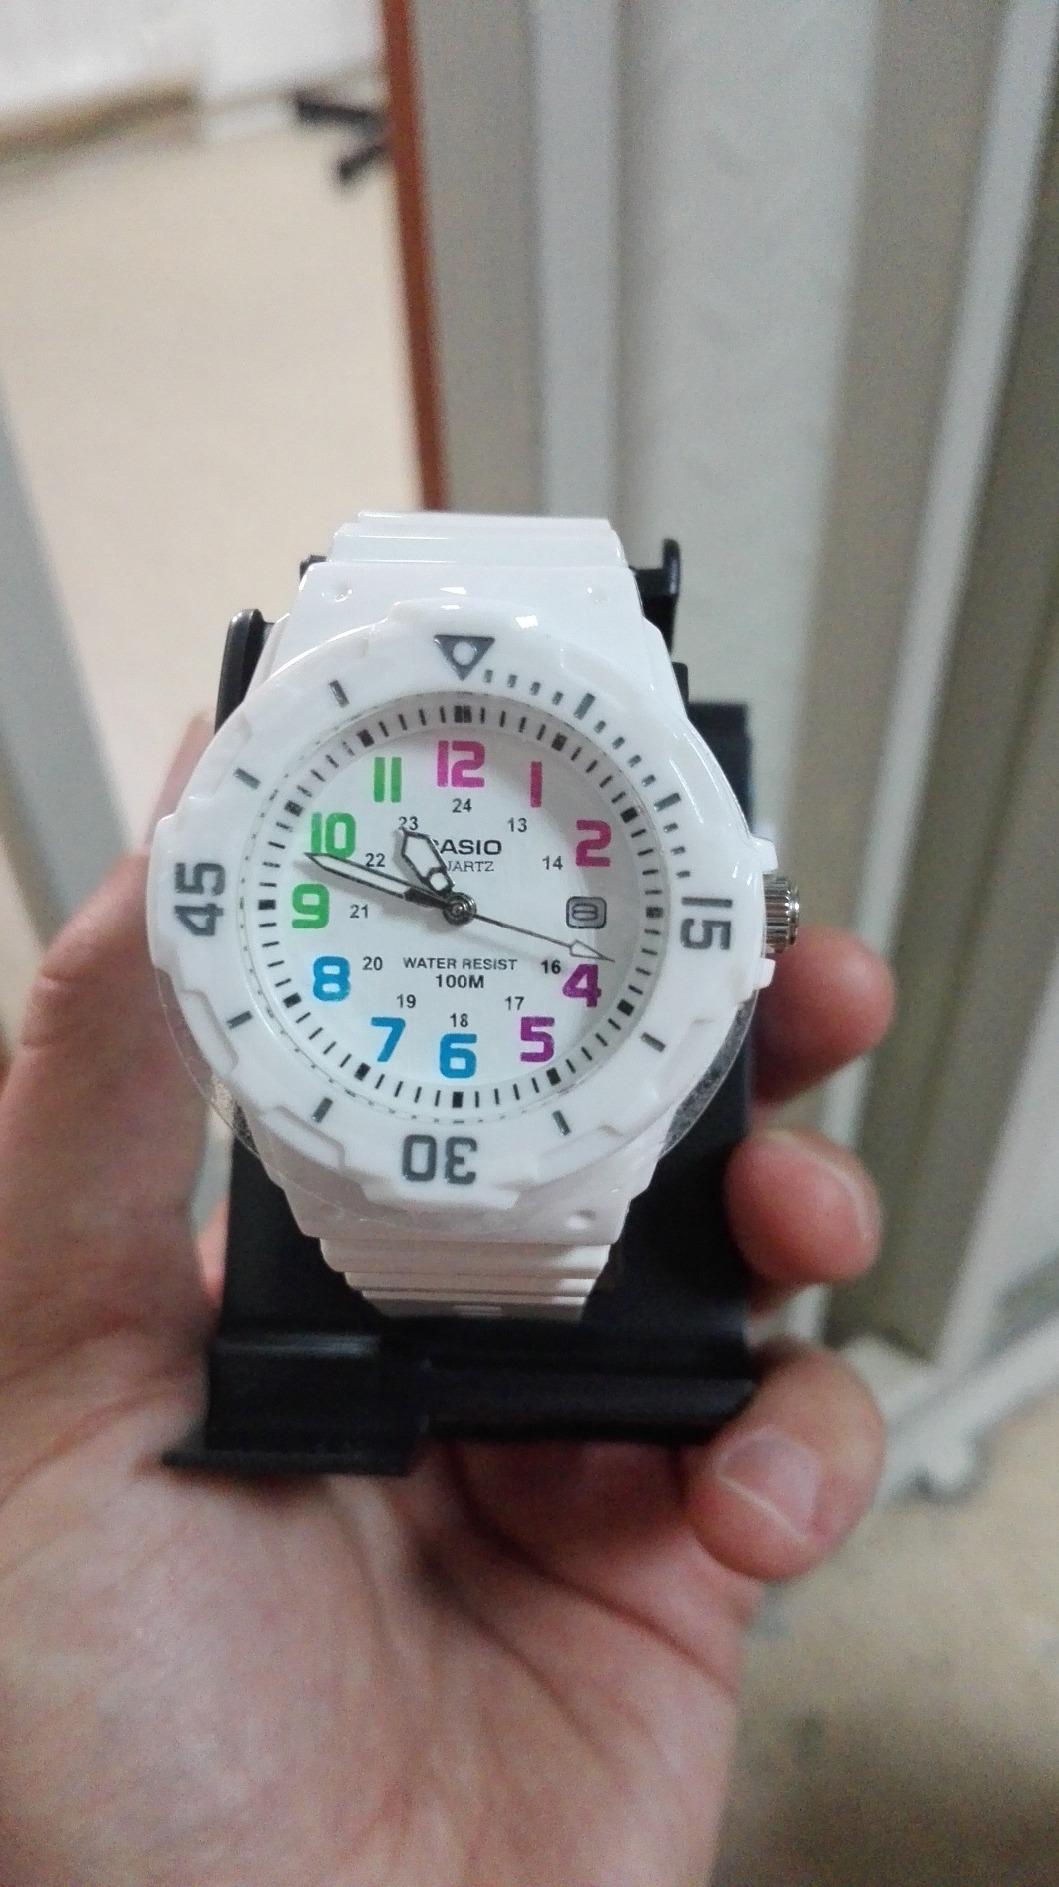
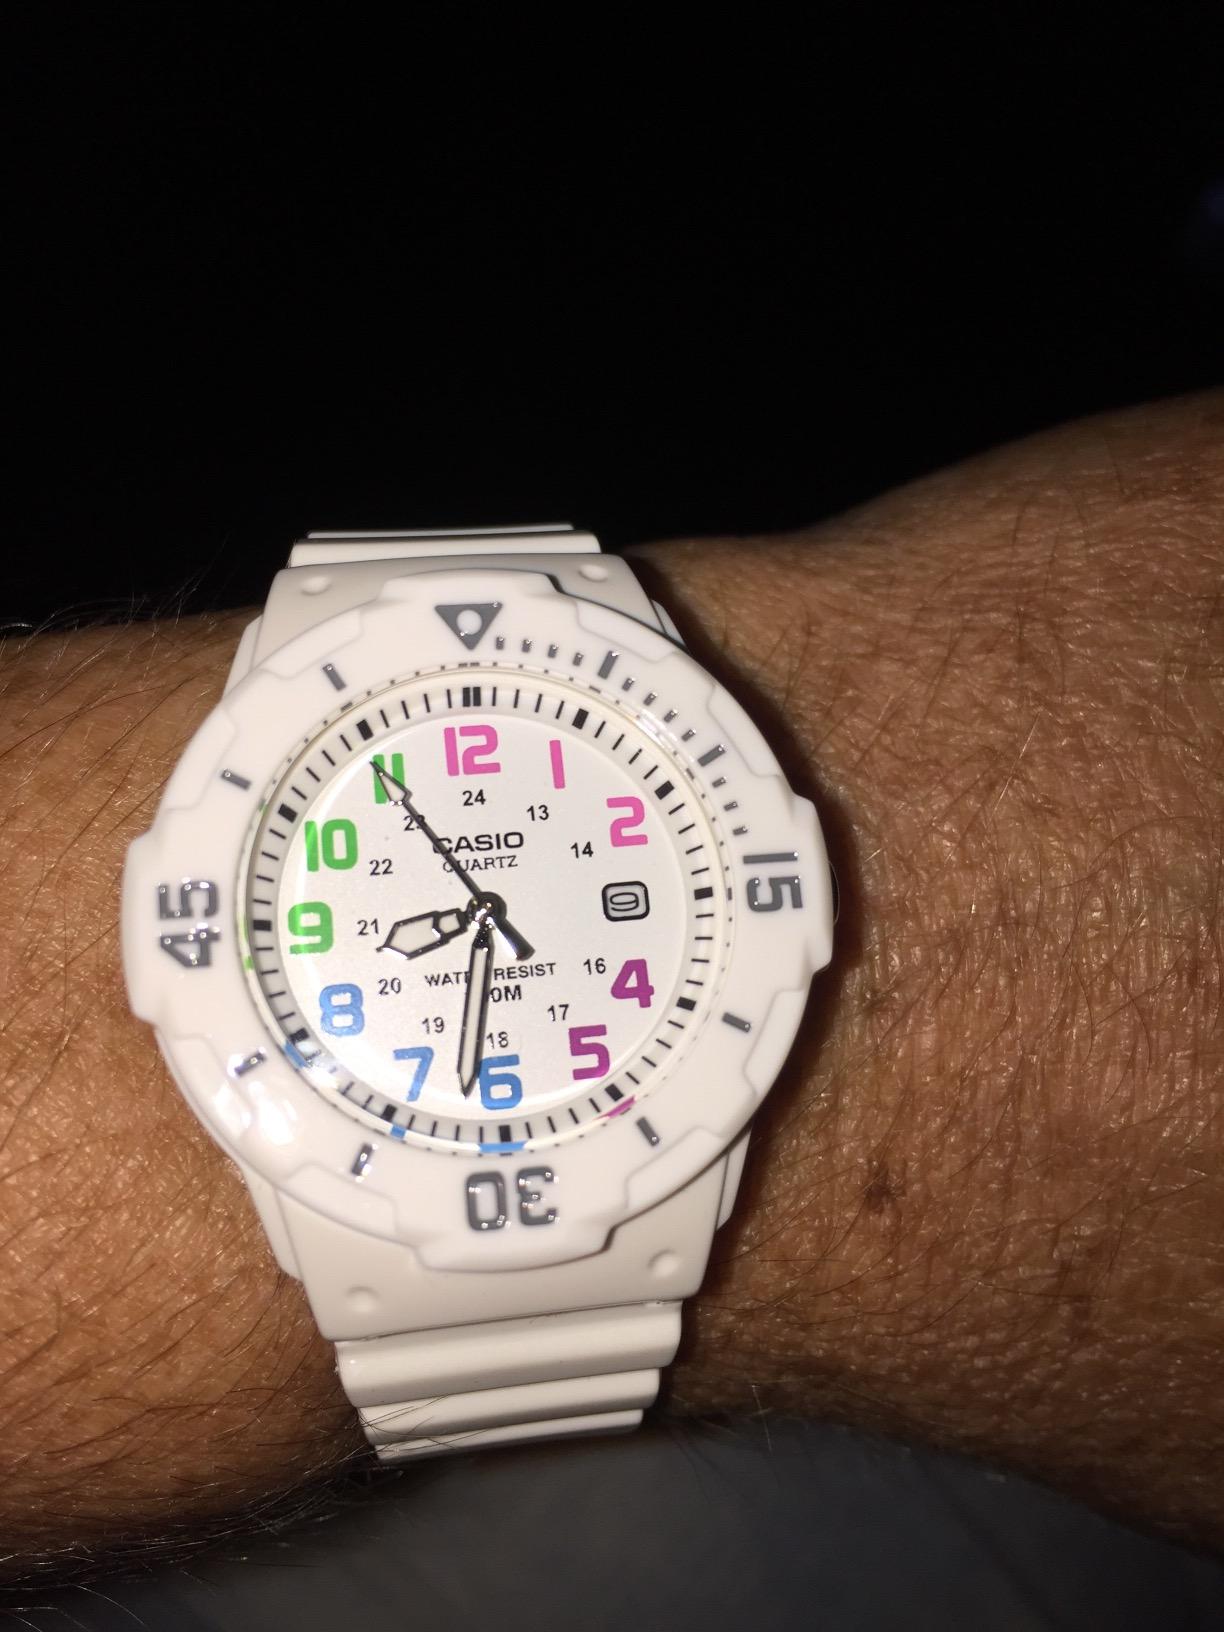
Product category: accessories_watch
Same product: yes